Massachusetts House of Representatives' 4th Berkshire district

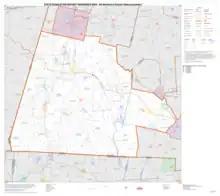
Map of Massachusetts House of Representatives' 4th Berkshire district, based on the 2010 United States census.

Massachusetts House of Representatives' 4th Berkshire district in the United States was one of 160 legislative districts included in the lower house of the Massachusetts General Court. It covered parts of Berkshire County and Hampden County. Democrat Smitty Pignatelli of Lenox last represented the district.